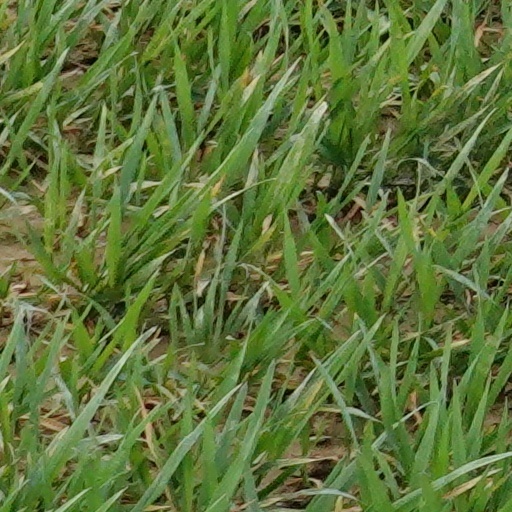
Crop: wheat